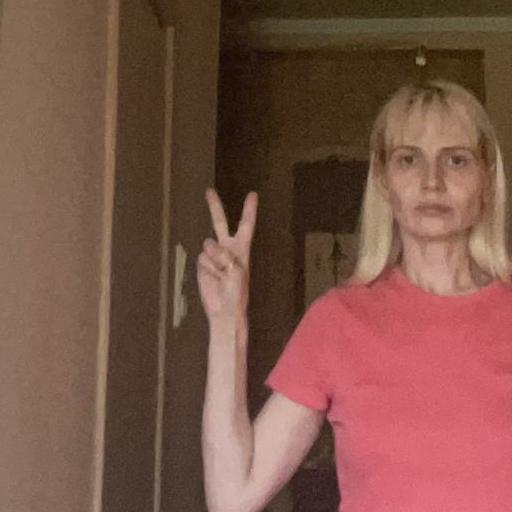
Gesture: peace